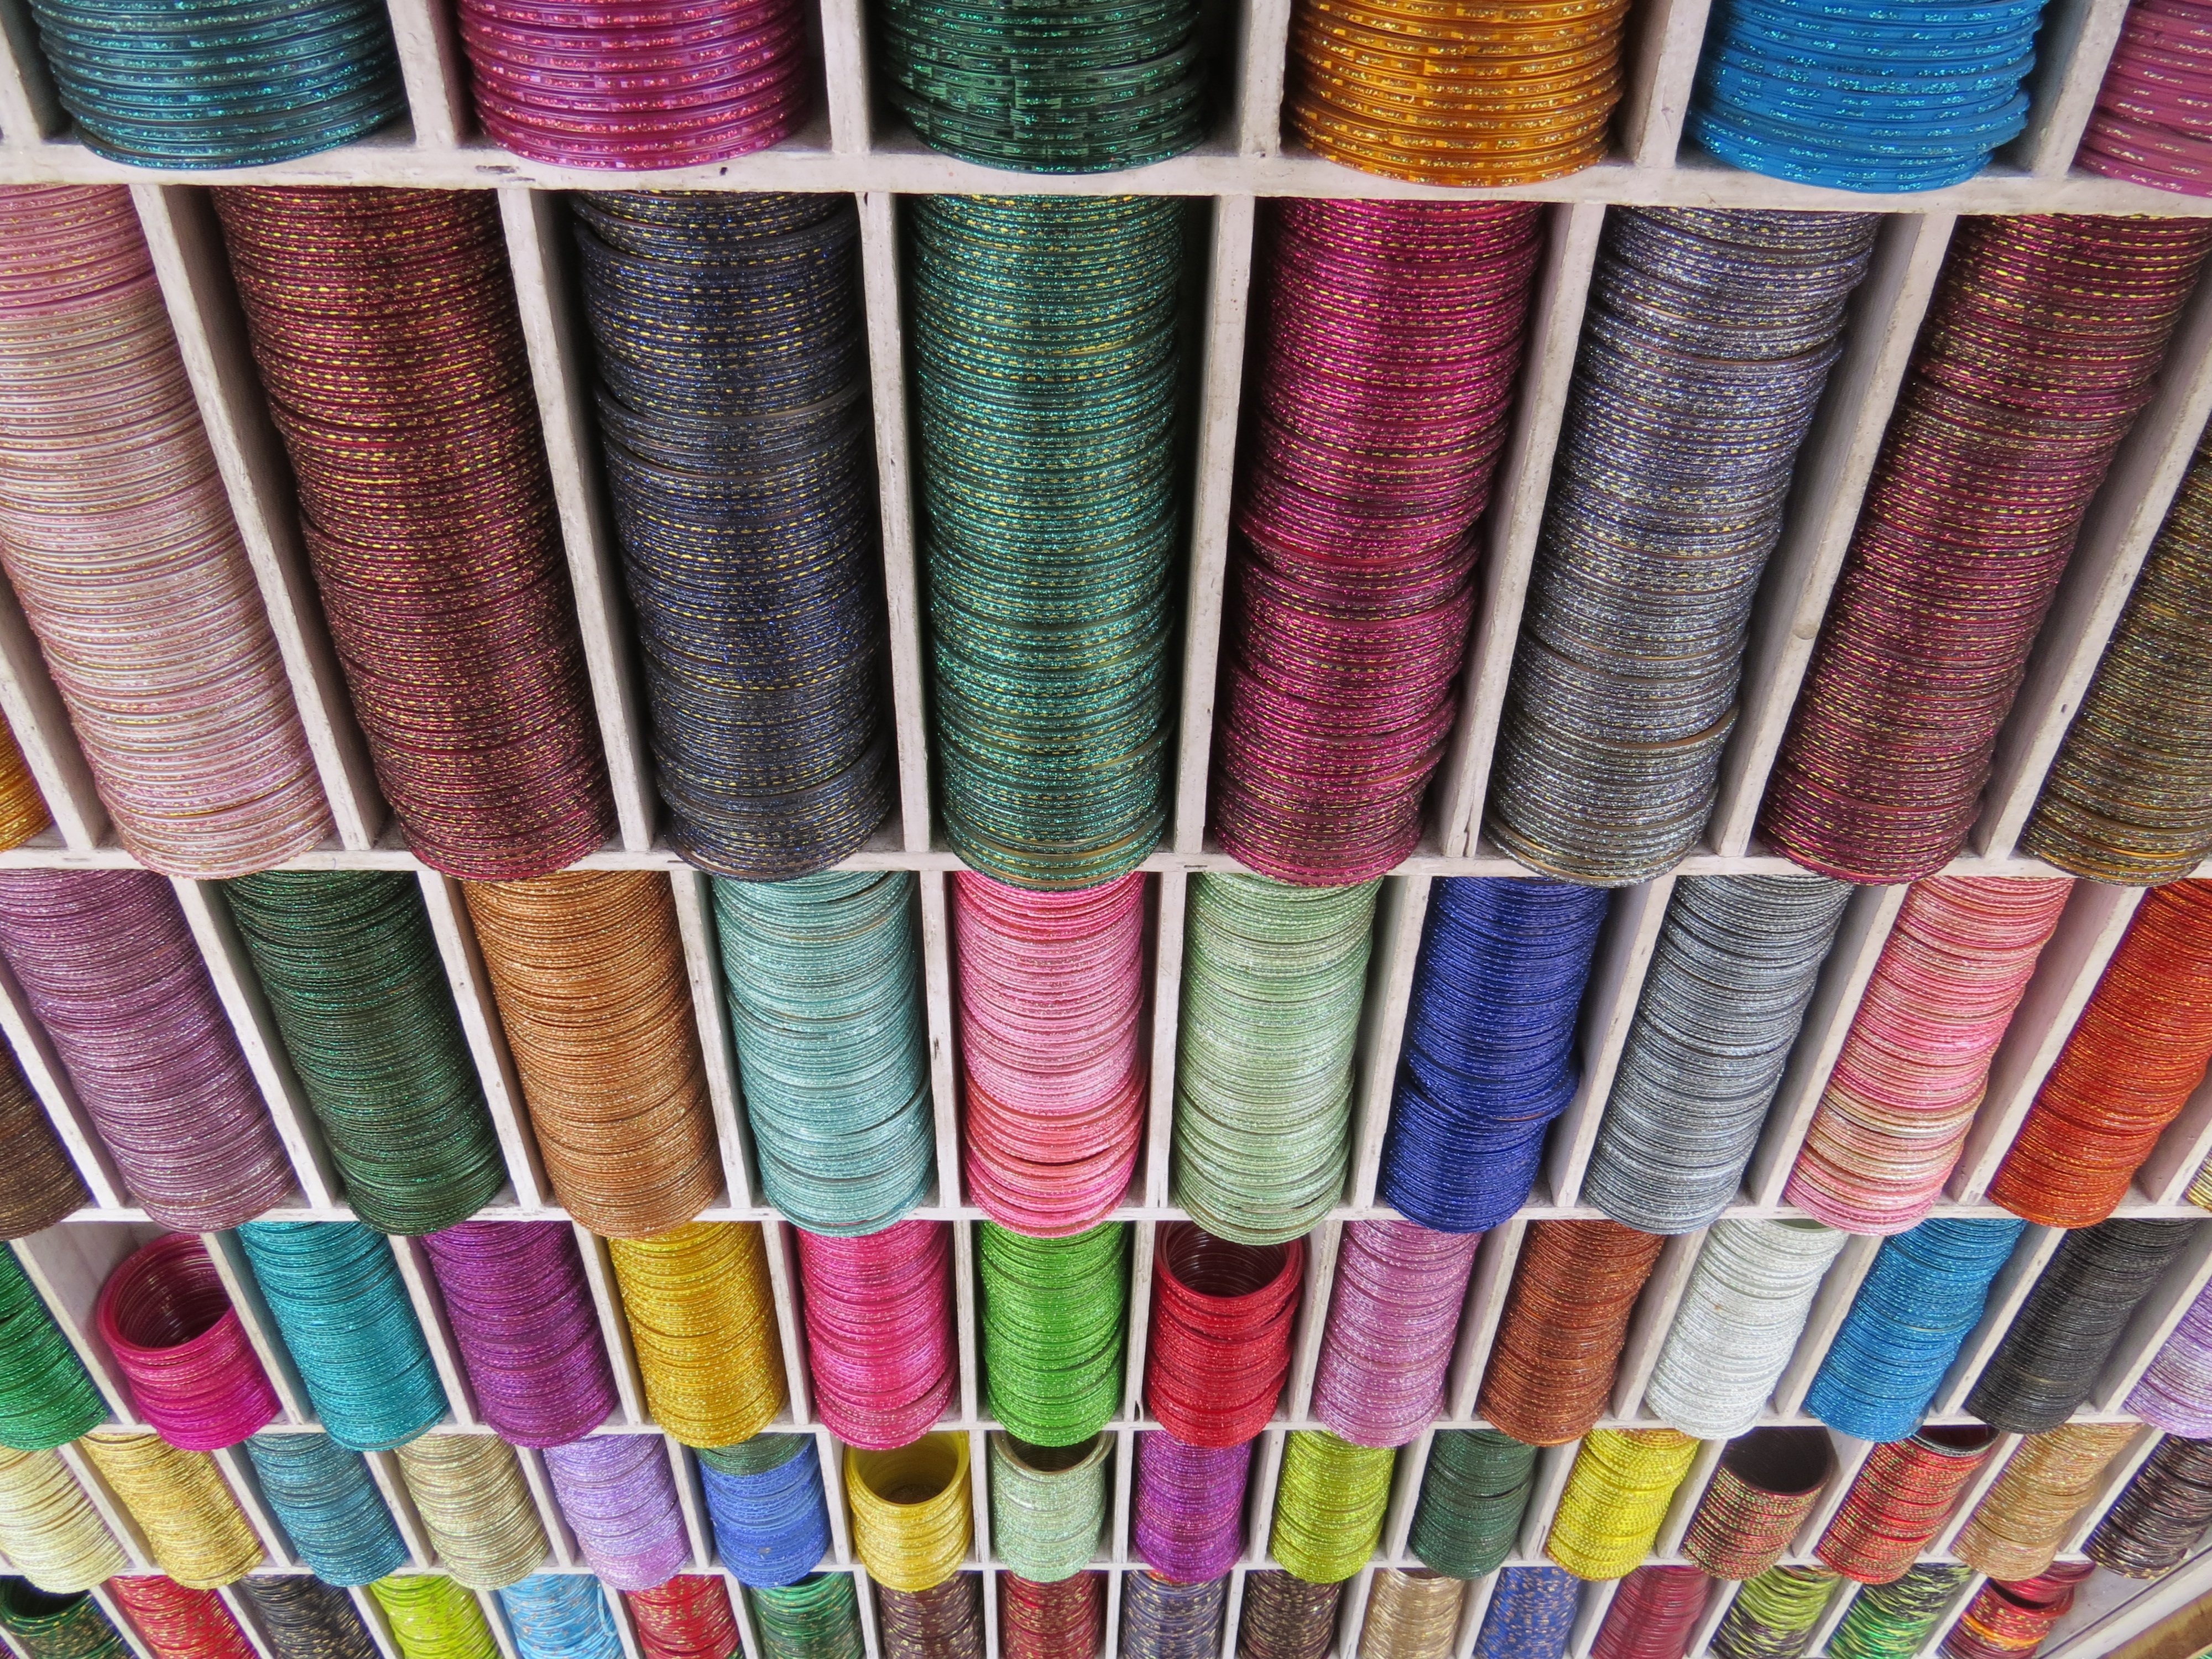
color, material, textile, art